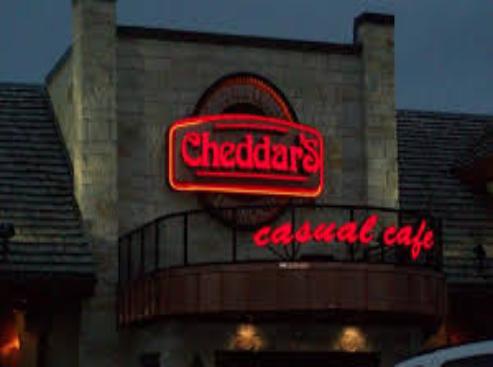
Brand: Cheader's
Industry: Food